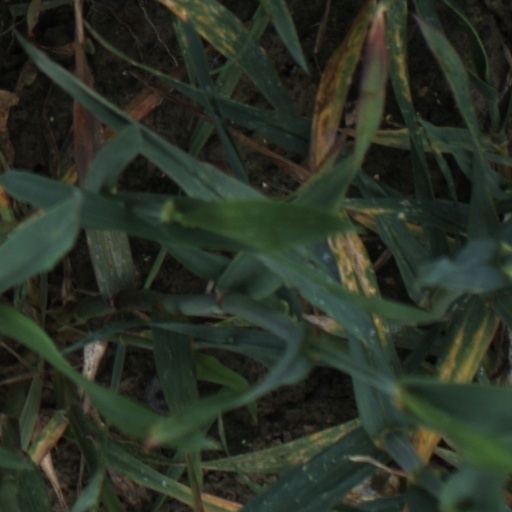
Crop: wheat